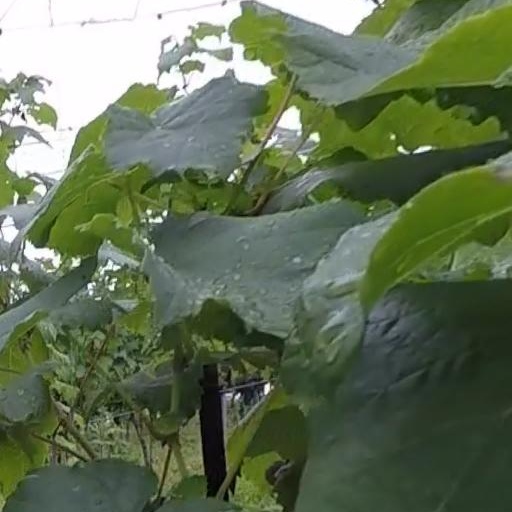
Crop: grape